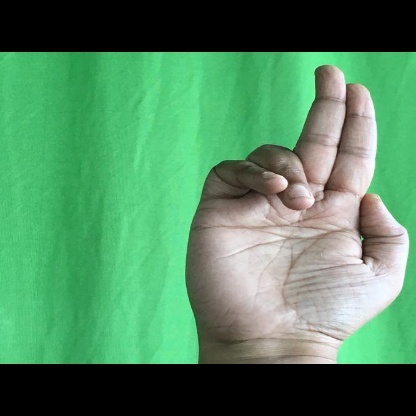
Mudra: Ardhapathaka